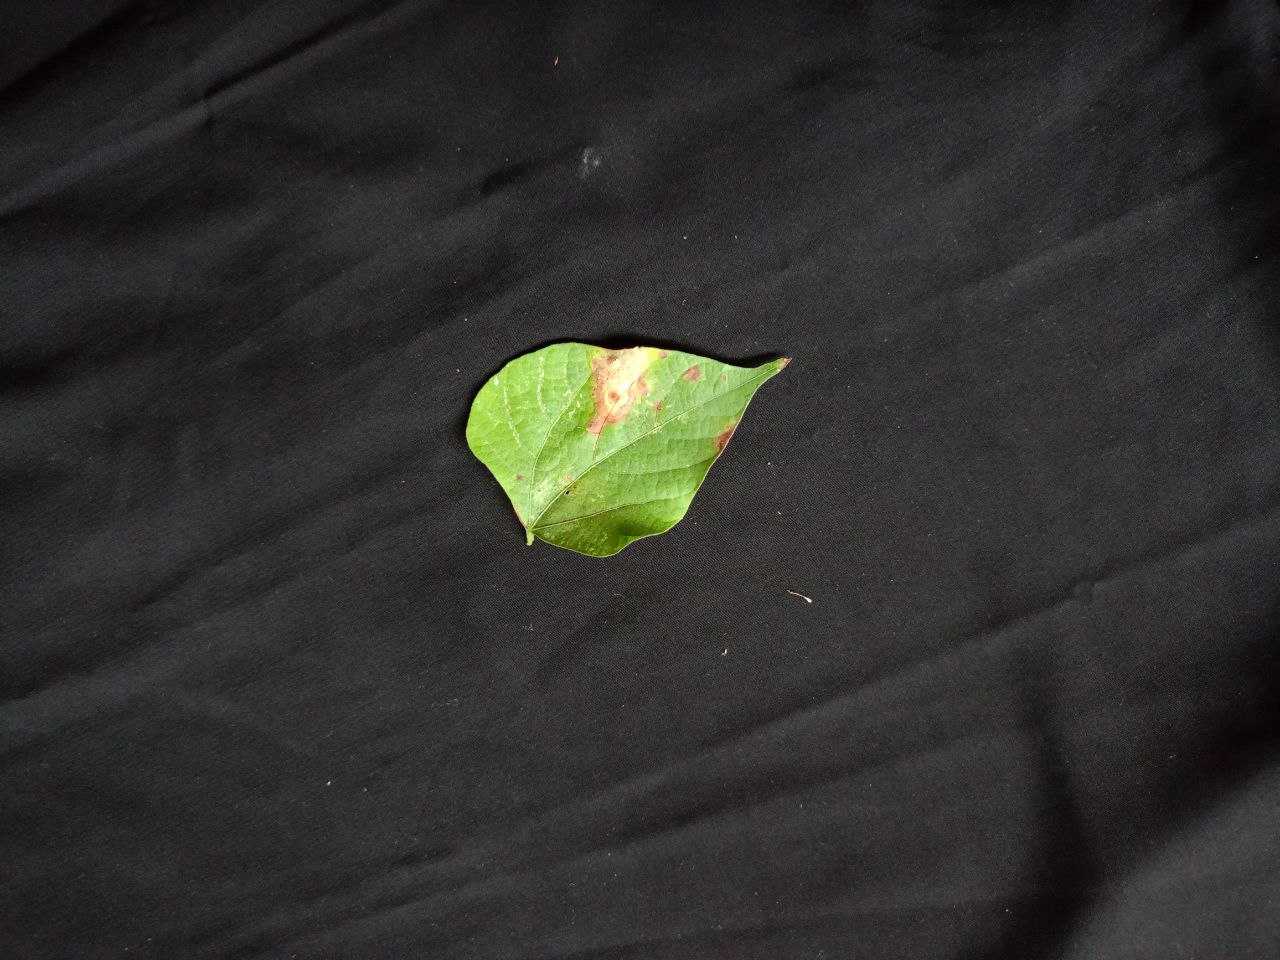
Crop: bean
Leaf condition: Blight